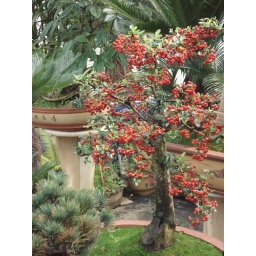
flowers market in Chengdu